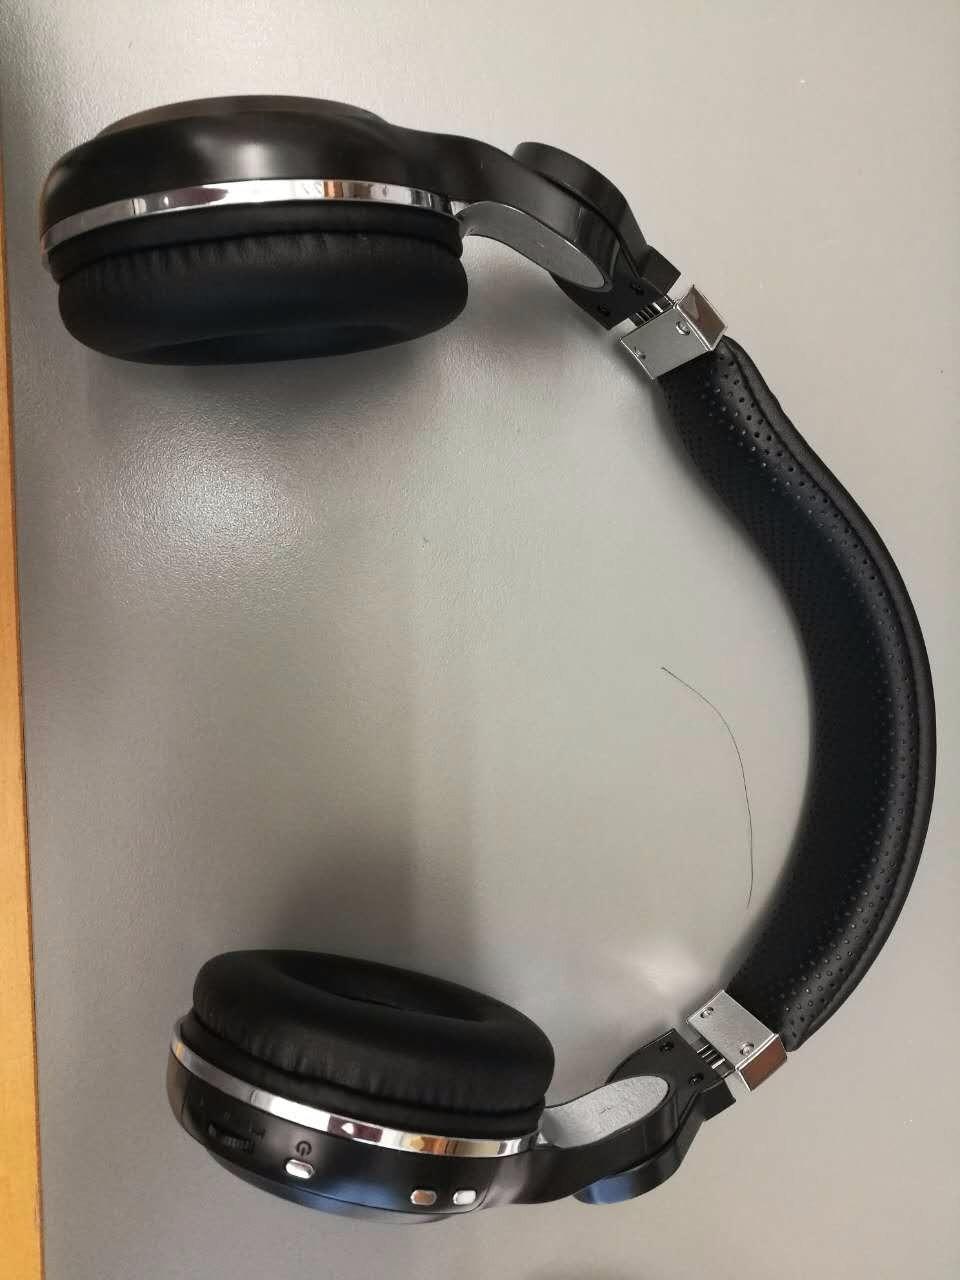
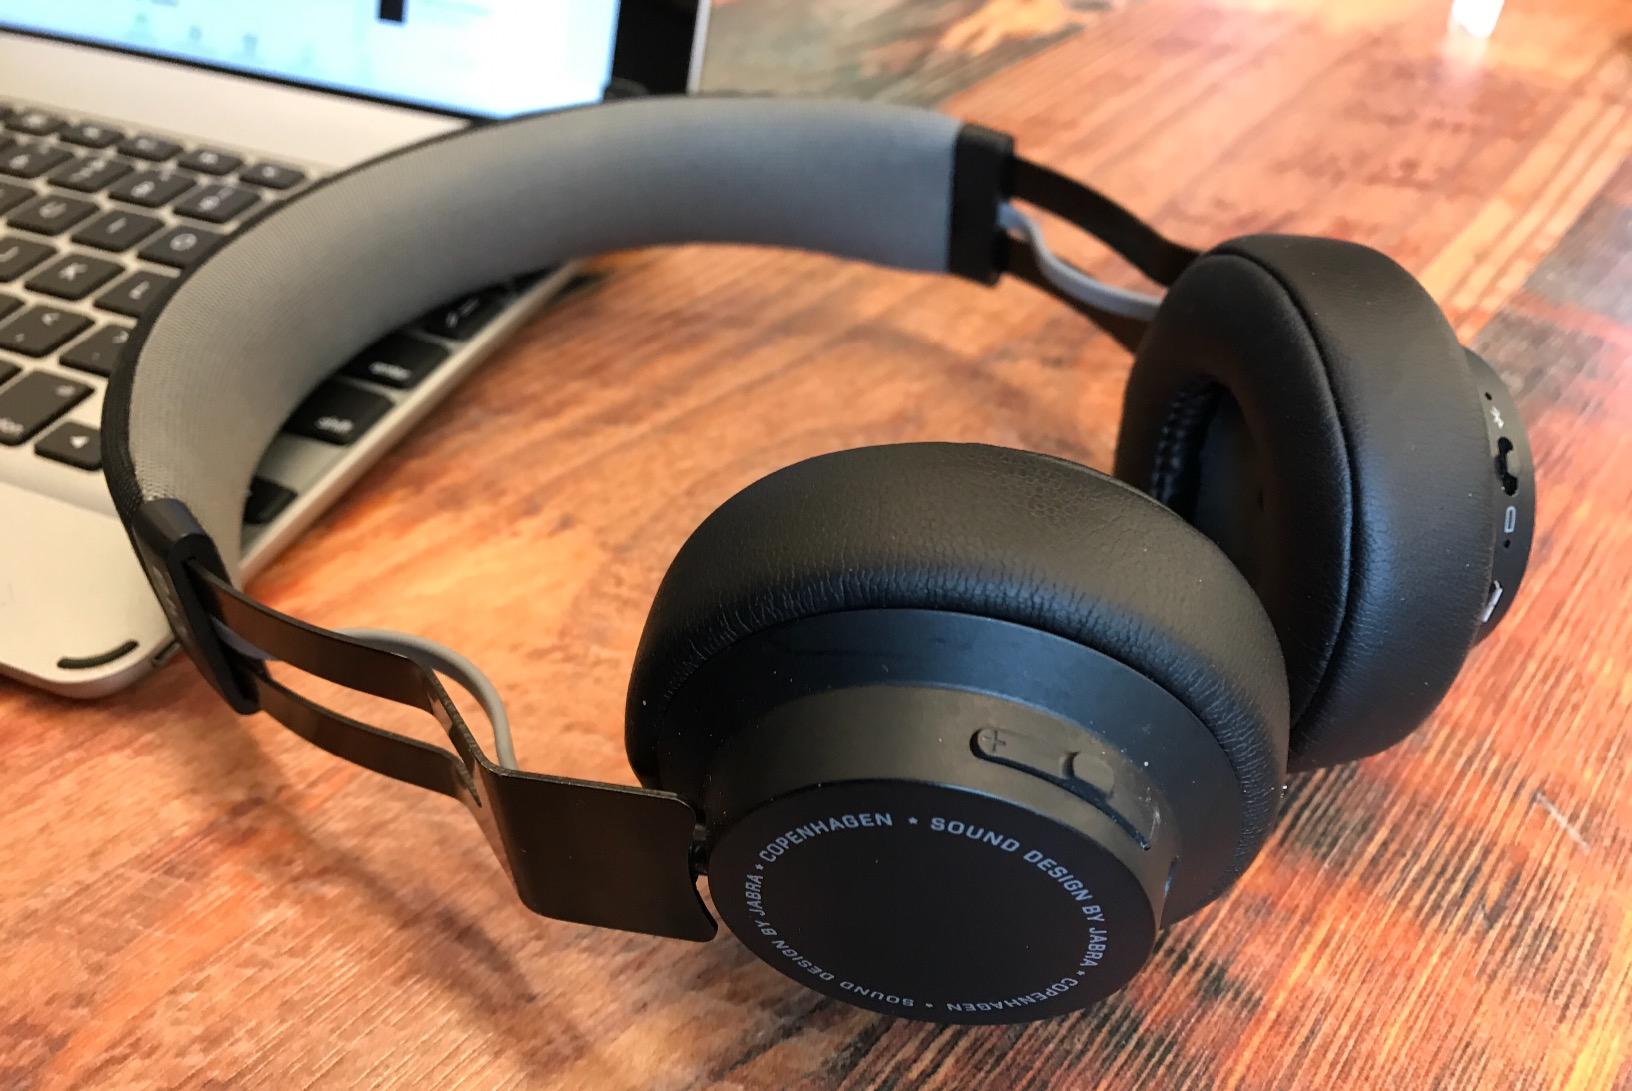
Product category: headphones
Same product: no